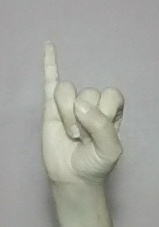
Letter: meem